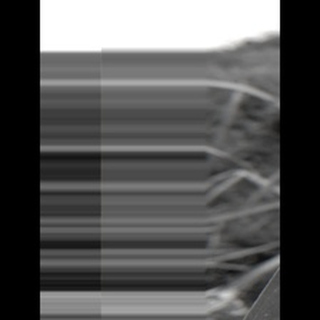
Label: sugarcane_mosaic